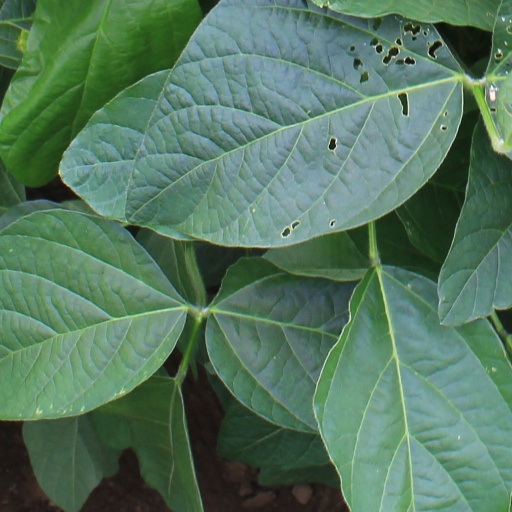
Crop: soybean